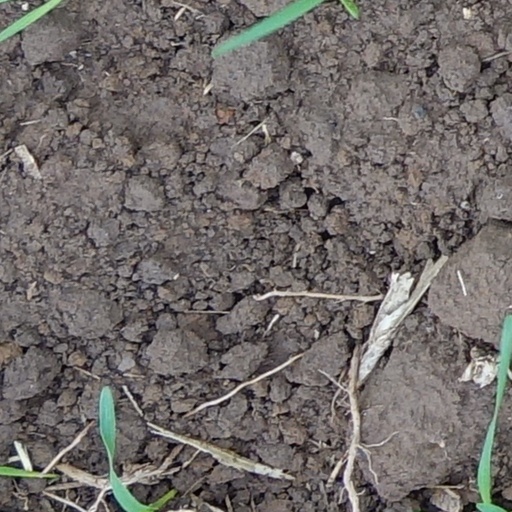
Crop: wheat